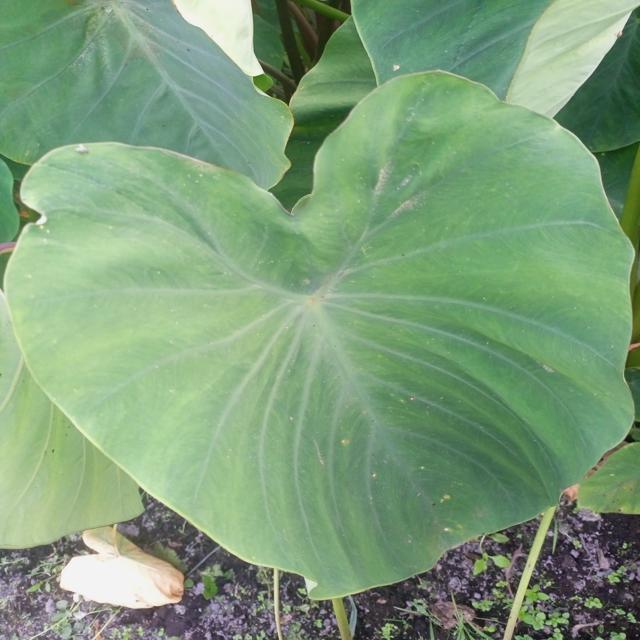
Label: Healthy